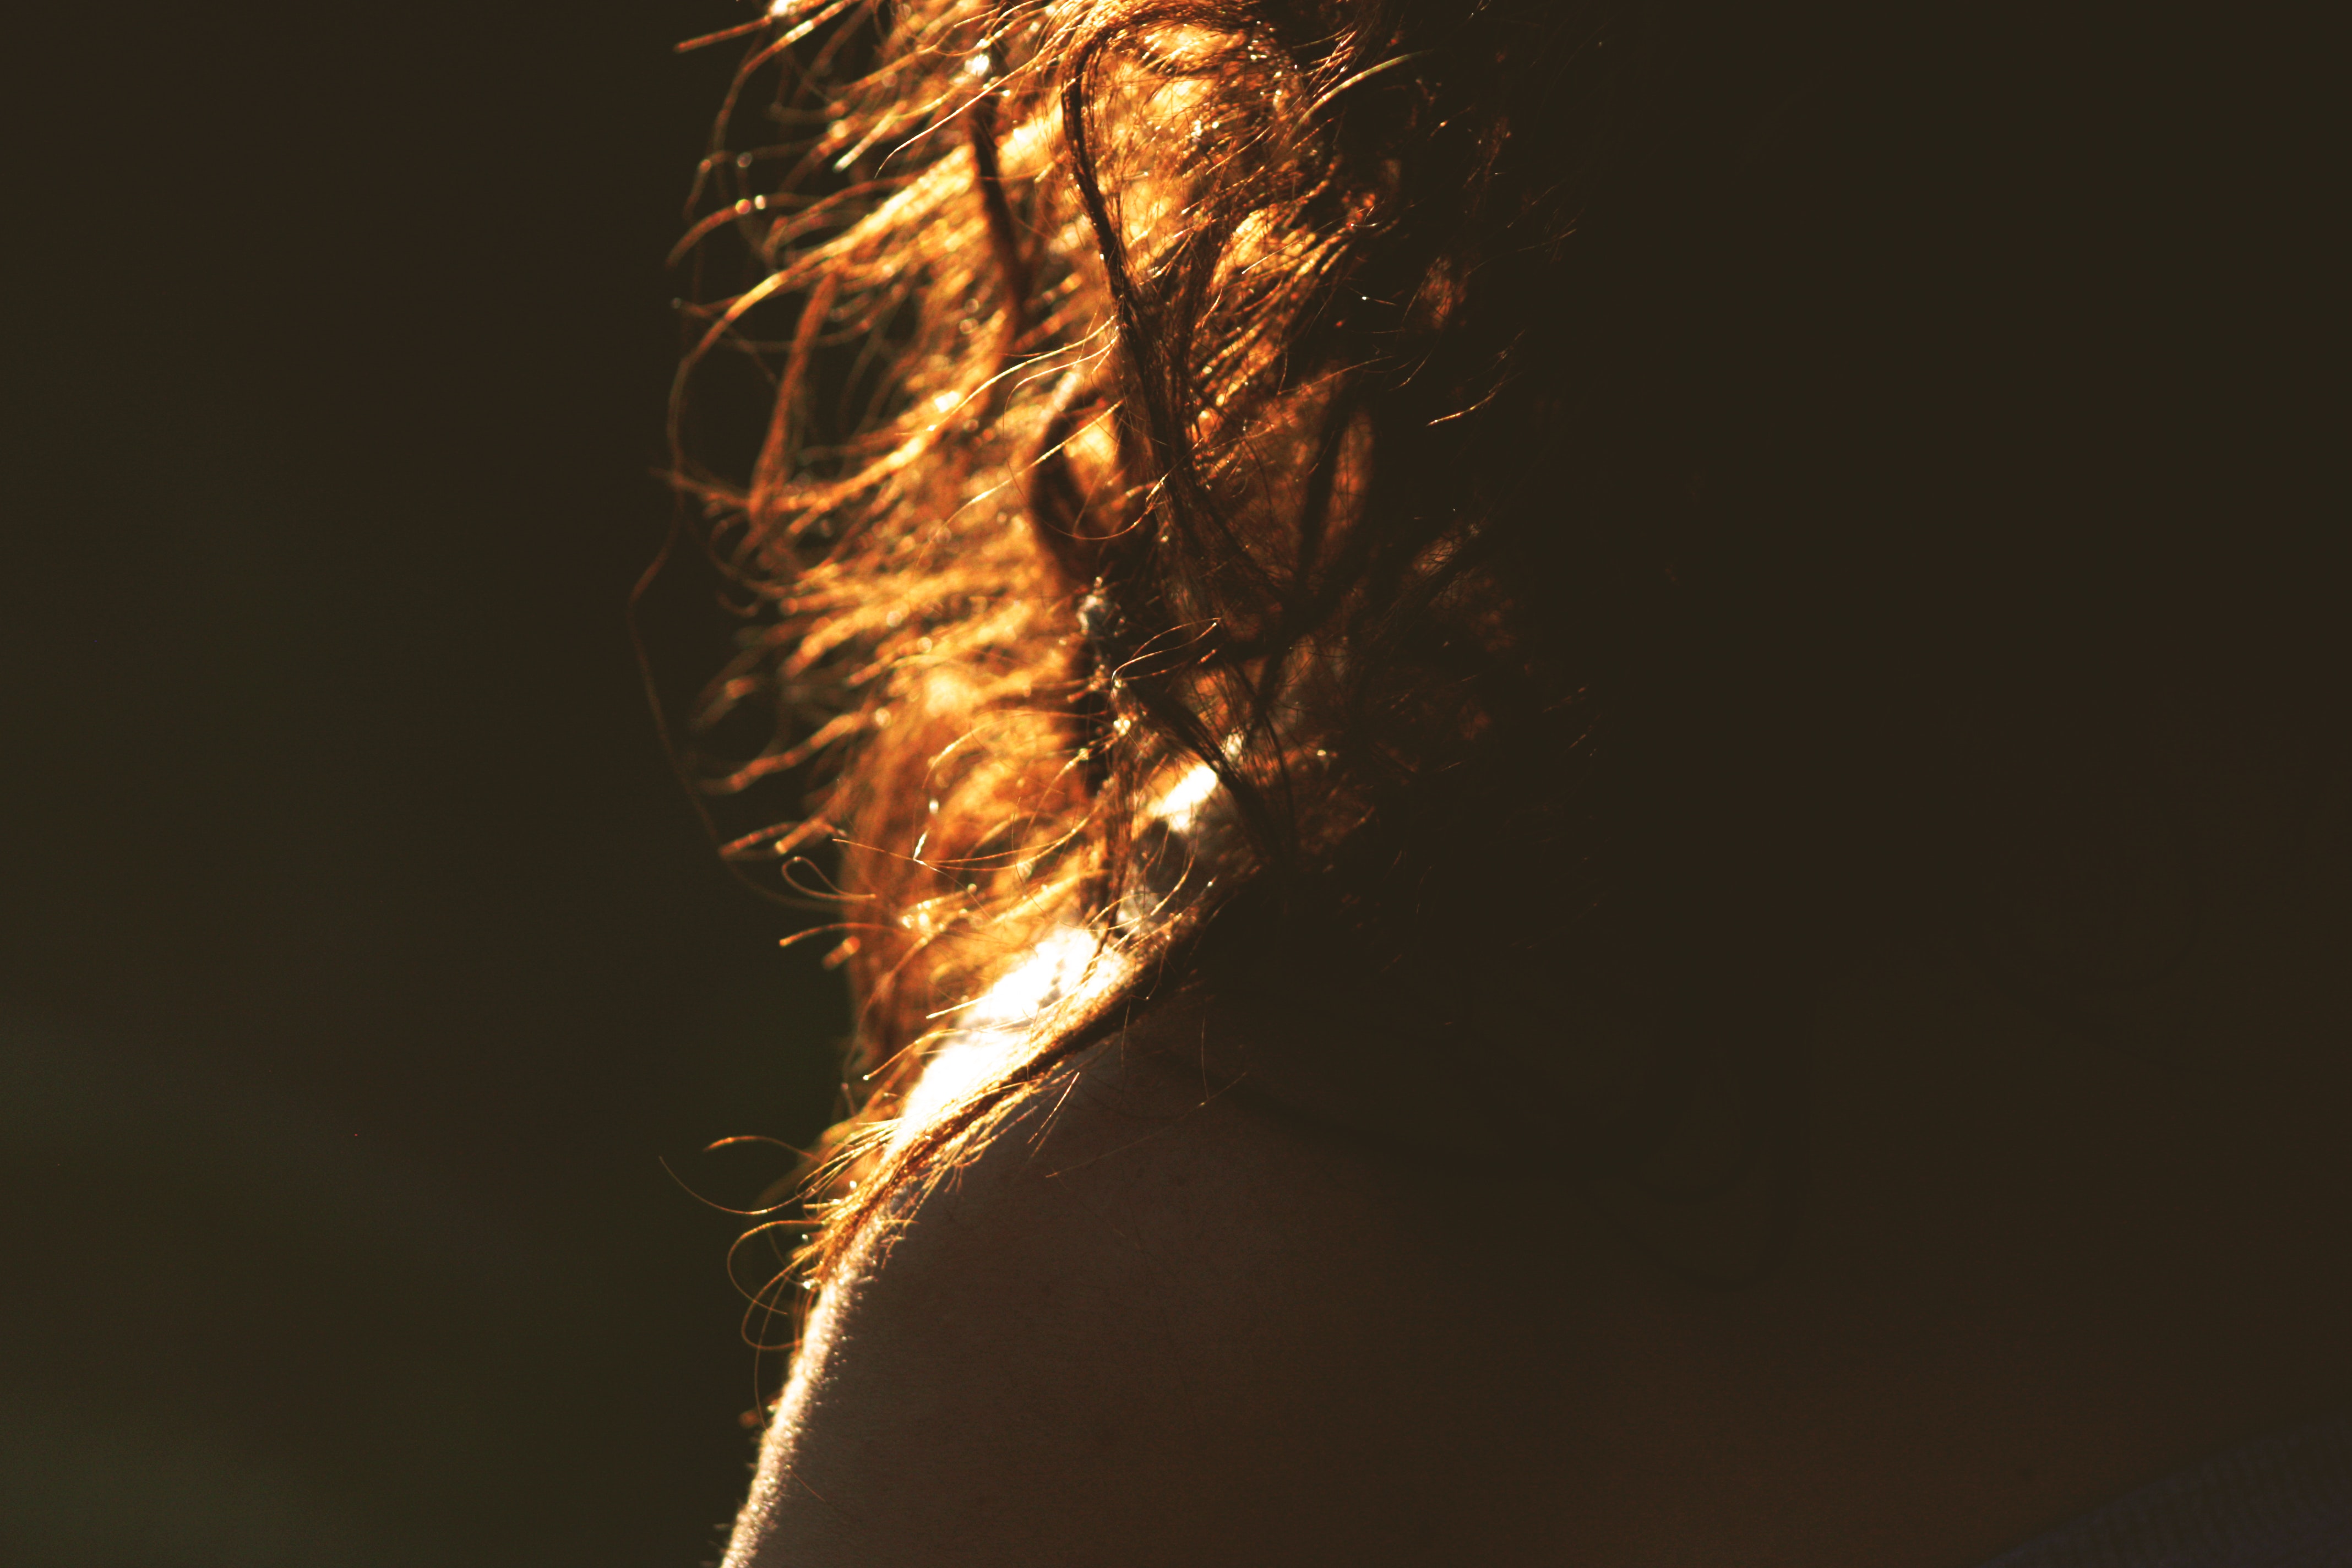
fireworks, sky, night, event, fire, holiday, darkness, recreation, new year's eve, space, midnight, heat, diwali